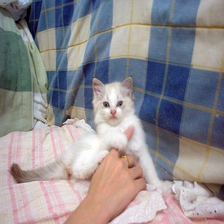
Species: cat
Breed: Ragdoll